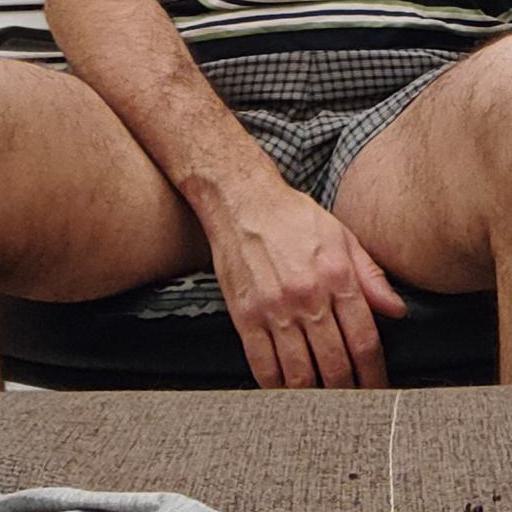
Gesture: no_gesture